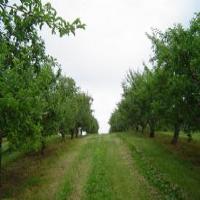
Weather: cloudy or overcast